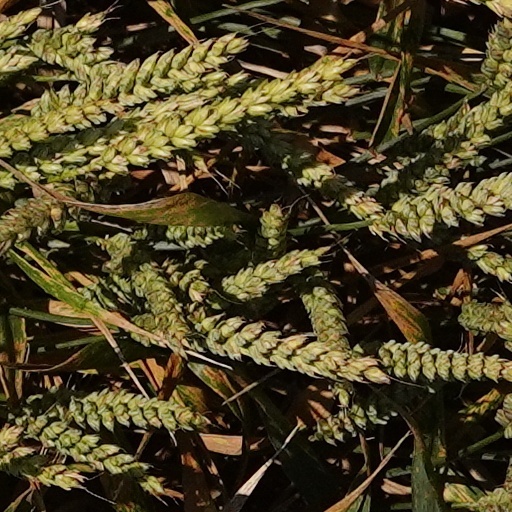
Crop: wheat